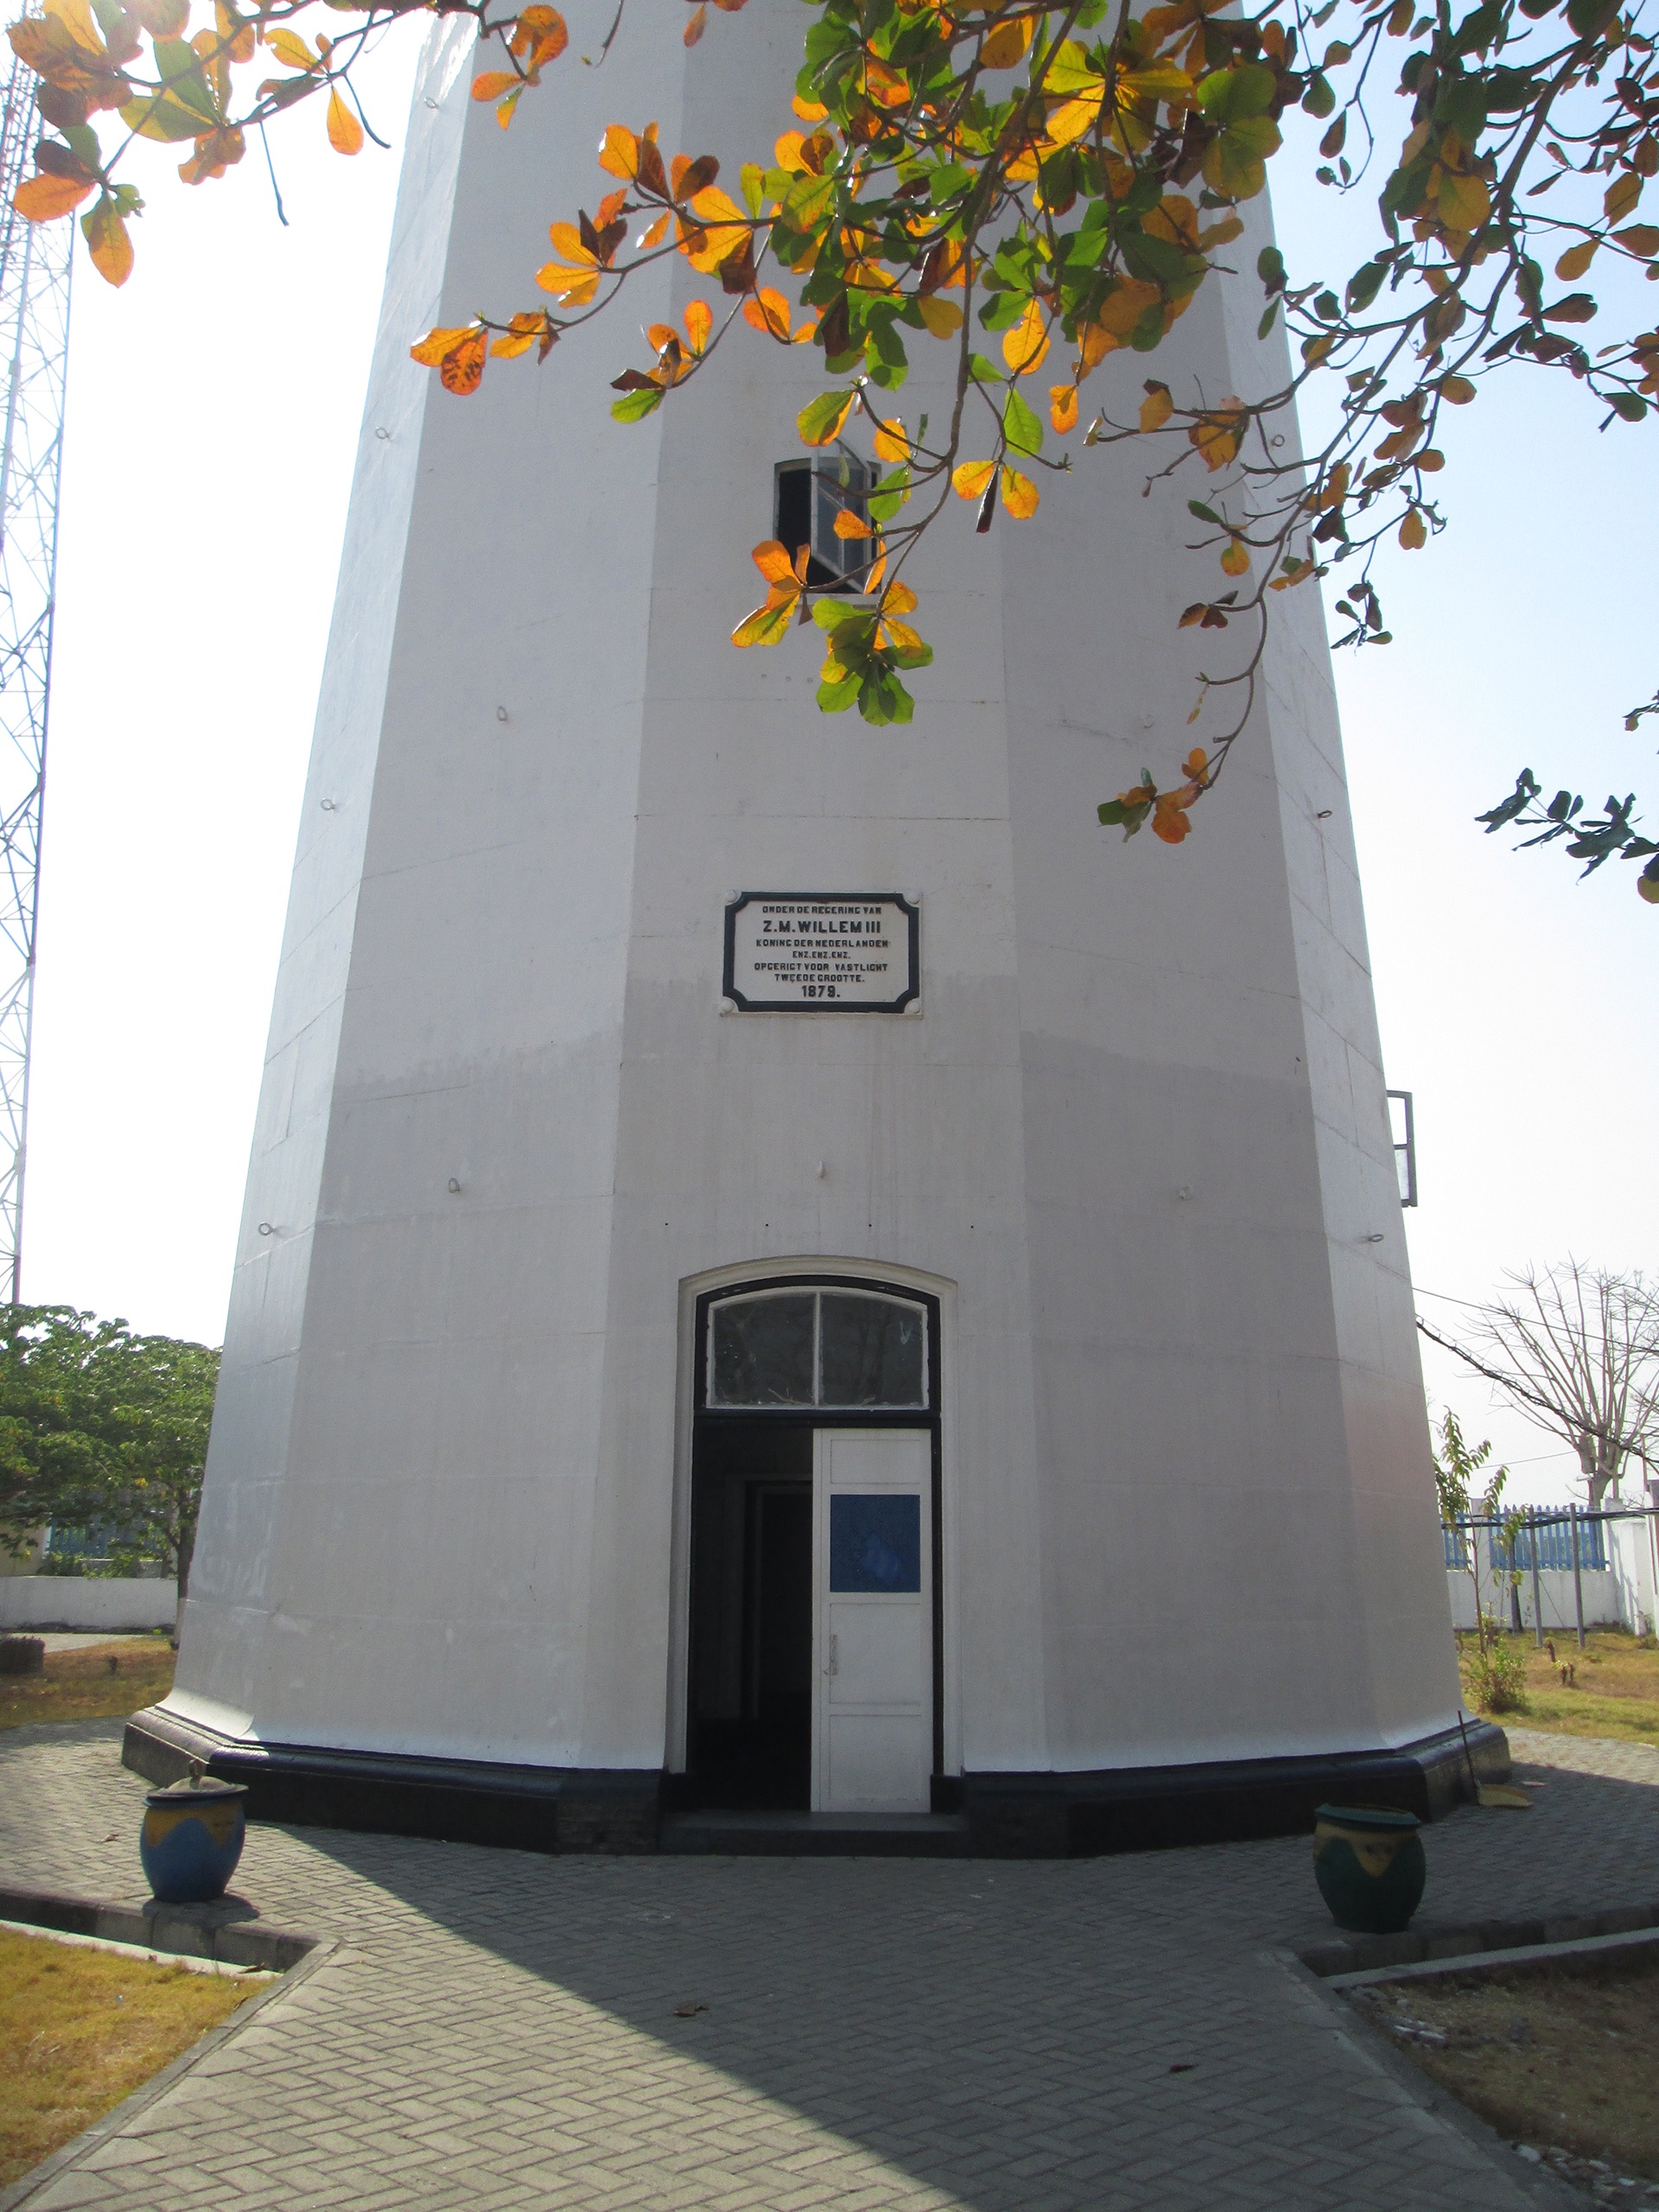
tower, facade, chapel, memorial